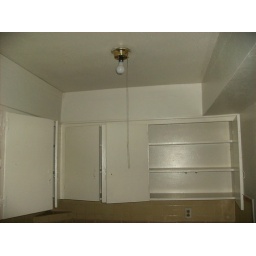
kitchen cabinet refurbished in 2nd